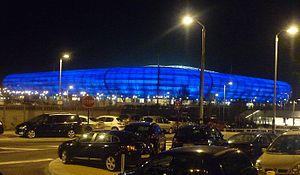
Stade océane, Le Havre, France
Le Stade Océane est un stade multifonction de 25 178 places assises pour le sport et 33 000 pour les spectacles, situé au Havre.